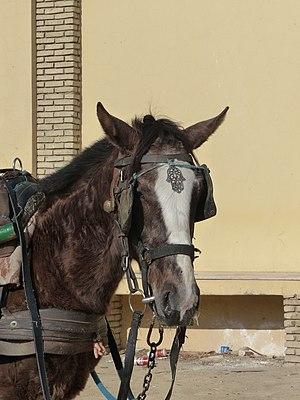
Jeune cheval Barbe à Tozeur
Le cheval est, en Tunisie, présent à travers des pratiques telles que la fantasia et les courses, ainsi que de l'élevage. Avec 26 000 chevaux recensés en 2015, la Tunisie en compte peu. Le Barbe et l'Arabe-Barbe sont les races les plus fréquemment rencontrées.